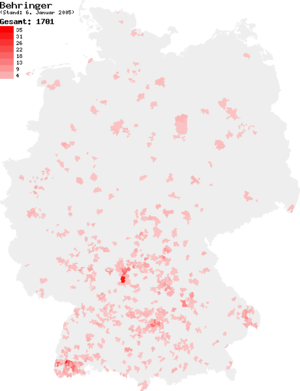
Behringer est un patronyme d'origine germanique, notamment porté par :